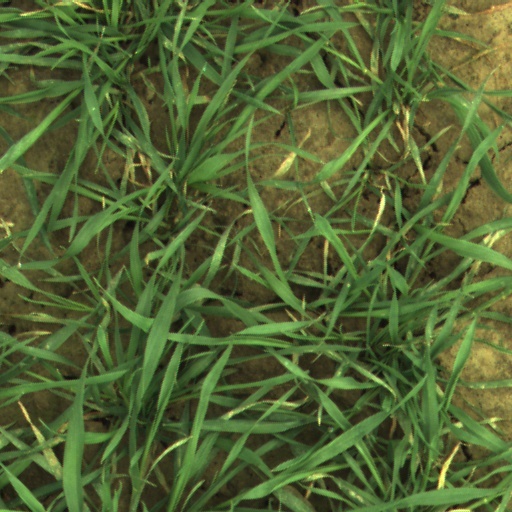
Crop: wheat